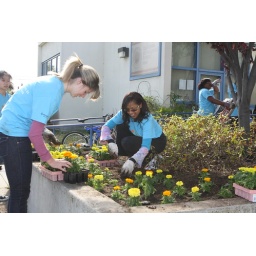
Comcast employees and students at Encinal High School in Alameda plant flowers as part of Comcast Cares Day 2009.